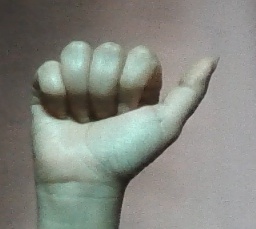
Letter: dhad